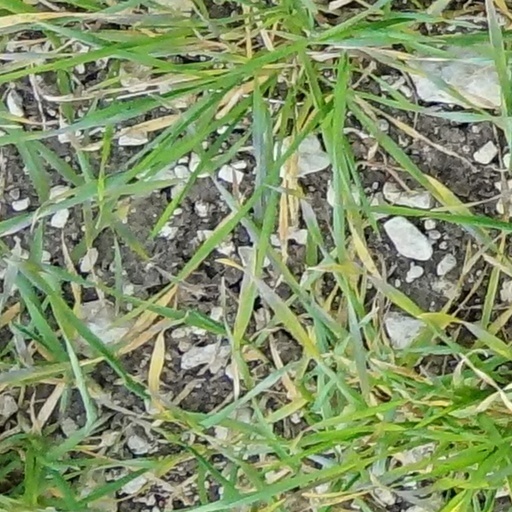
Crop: wheat